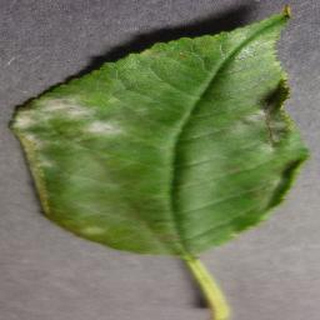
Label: cherry_powdery_mildew